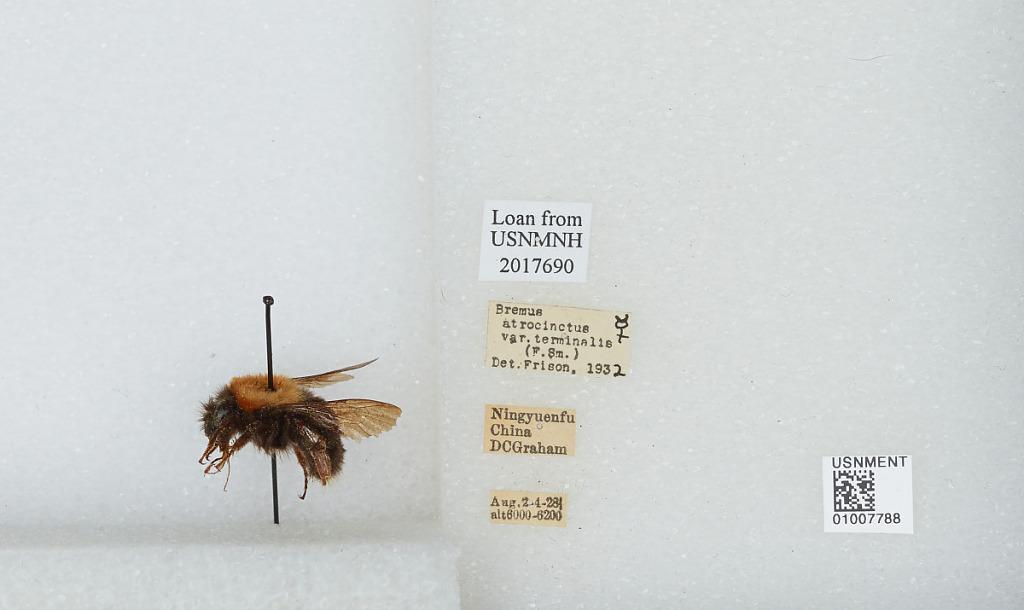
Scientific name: Bombus (Festivobombus) festivus Smith
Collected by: D. Graham
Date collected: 1928-8-2
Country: China
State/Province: Sichuan
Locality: Xichang, formerly Ningyuenfu
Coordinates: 27.8944, 102.264
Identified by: Frison